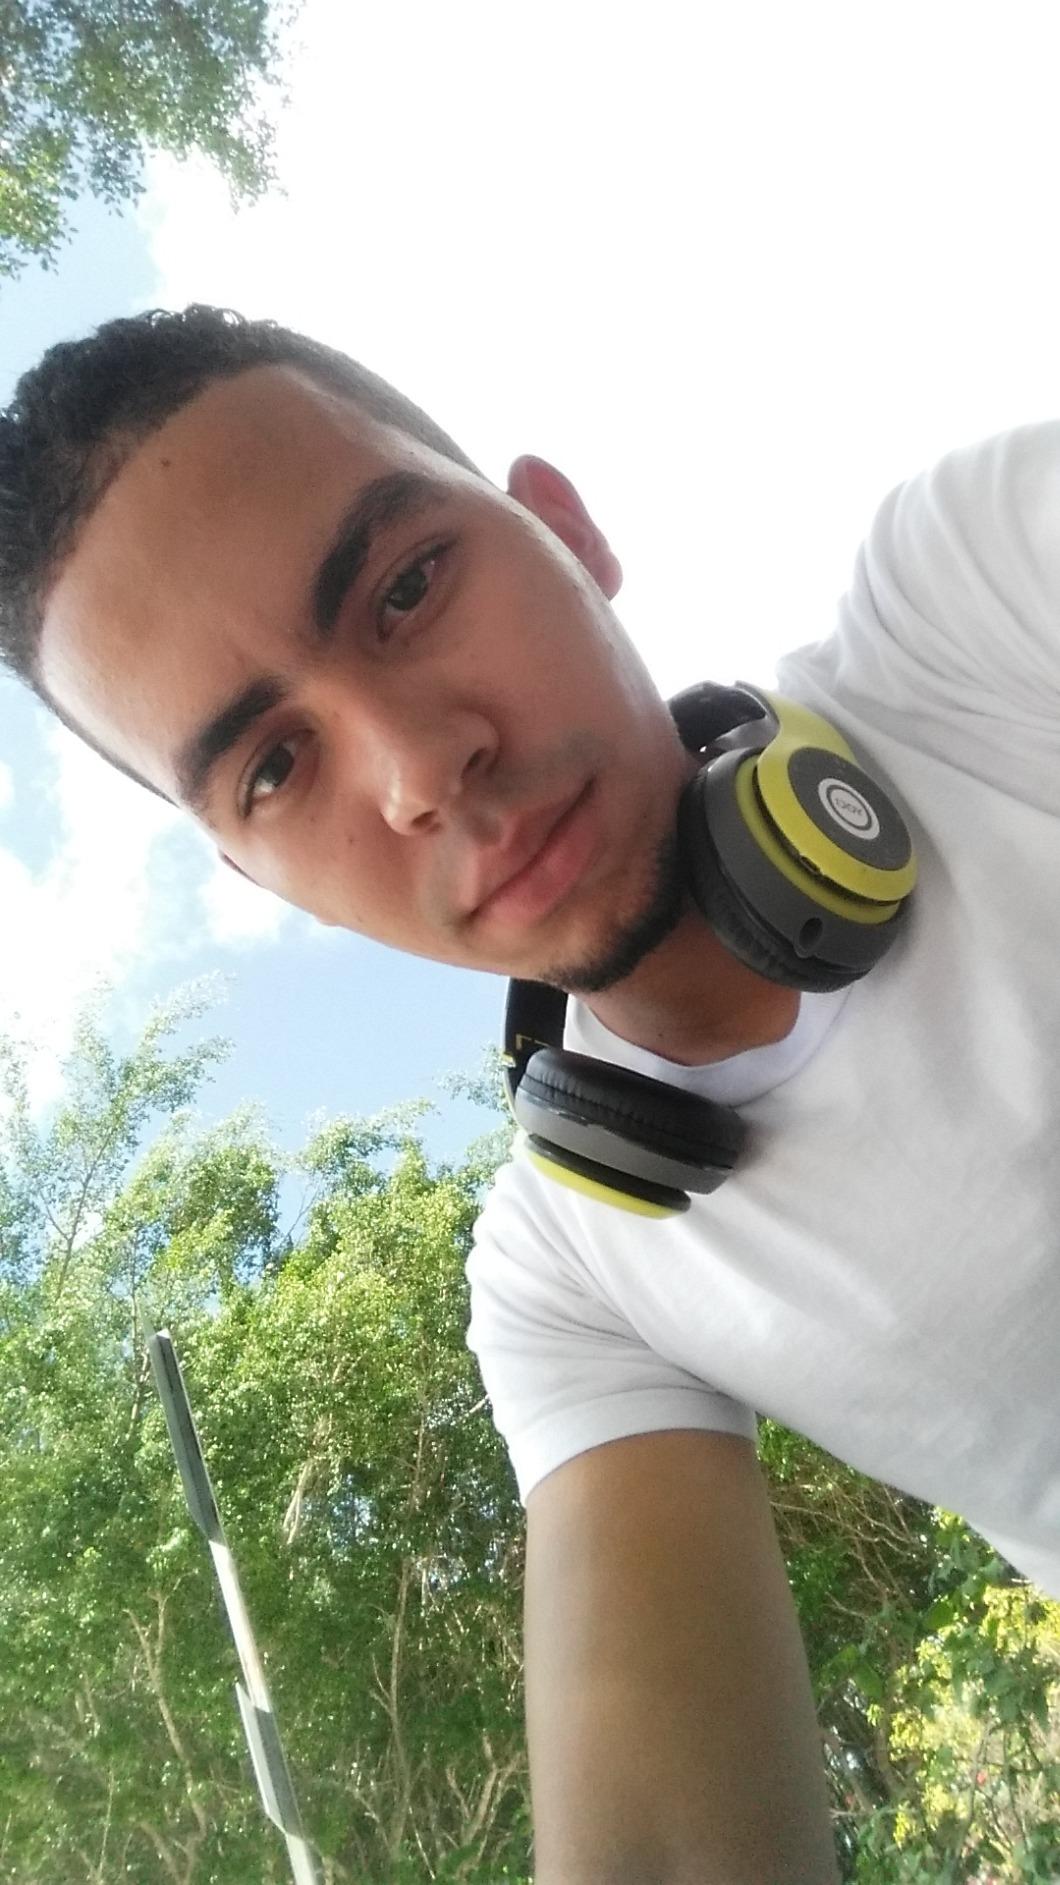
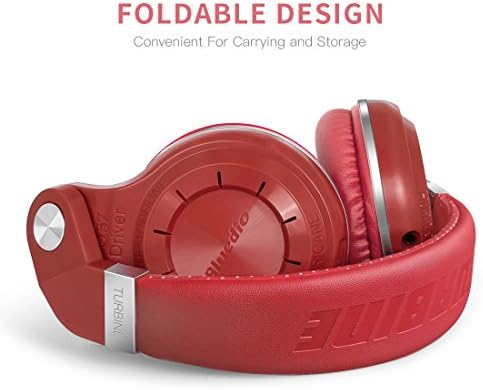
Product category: headphones
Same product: no